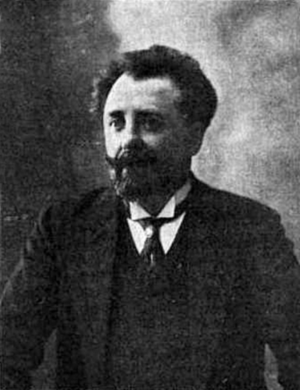
Eugène Henri Cain est un dramaturge et librettiste français, également romancier, peintre et graveur, né le 11 octobre 1857 à Paris, ville où il est mort dans le 16ᵉ arrondissement le 21 novembre 1937. Il fut notamment un collaborateur régulier du compositeur Jules Massenet.
Henri Manuel, né le 24 avril 1874 à Paris dans le 3ᵉ arrondissement et mort le 11 septembre 1947 à Neuilly-sur-Seine, est un photographe portraitiste français. Ses frères Gaston et Lucien sont quant à eux, créateurs du studio, G.L. Manuel frères.